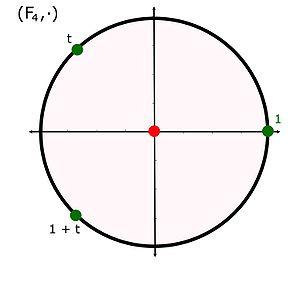
En mathématiques et plus précisément en algèbre, un corps fini est un corps commutatif qui est par ailleurs fini. À isomorphisme près, un corps fini est entièrement déterminé par son cardinal, qui est toujours une puissance d'un nombre premier, ce nombre premier étant sa caractéristique. Pour tout nombre premier p et tout entier non nul n, il existe un corps de cardinal pⁿ, qui se présente comme l'unique extension de degré n du corps premier Z/pZ.